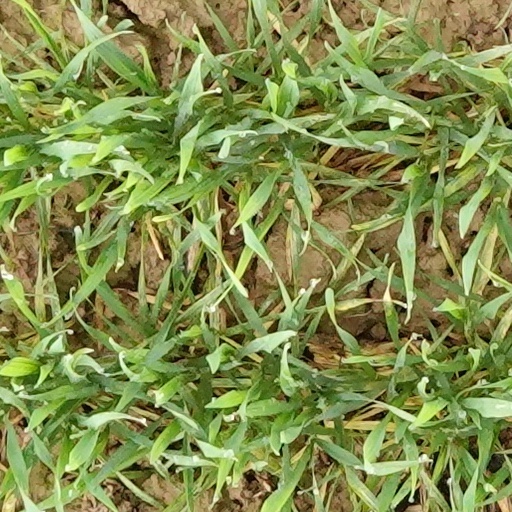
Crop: wheat